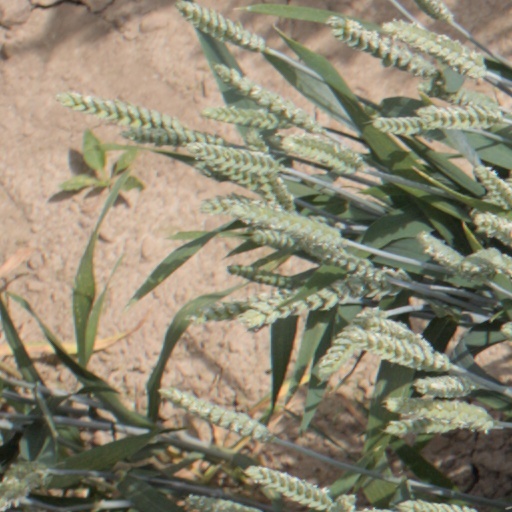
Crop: wheat